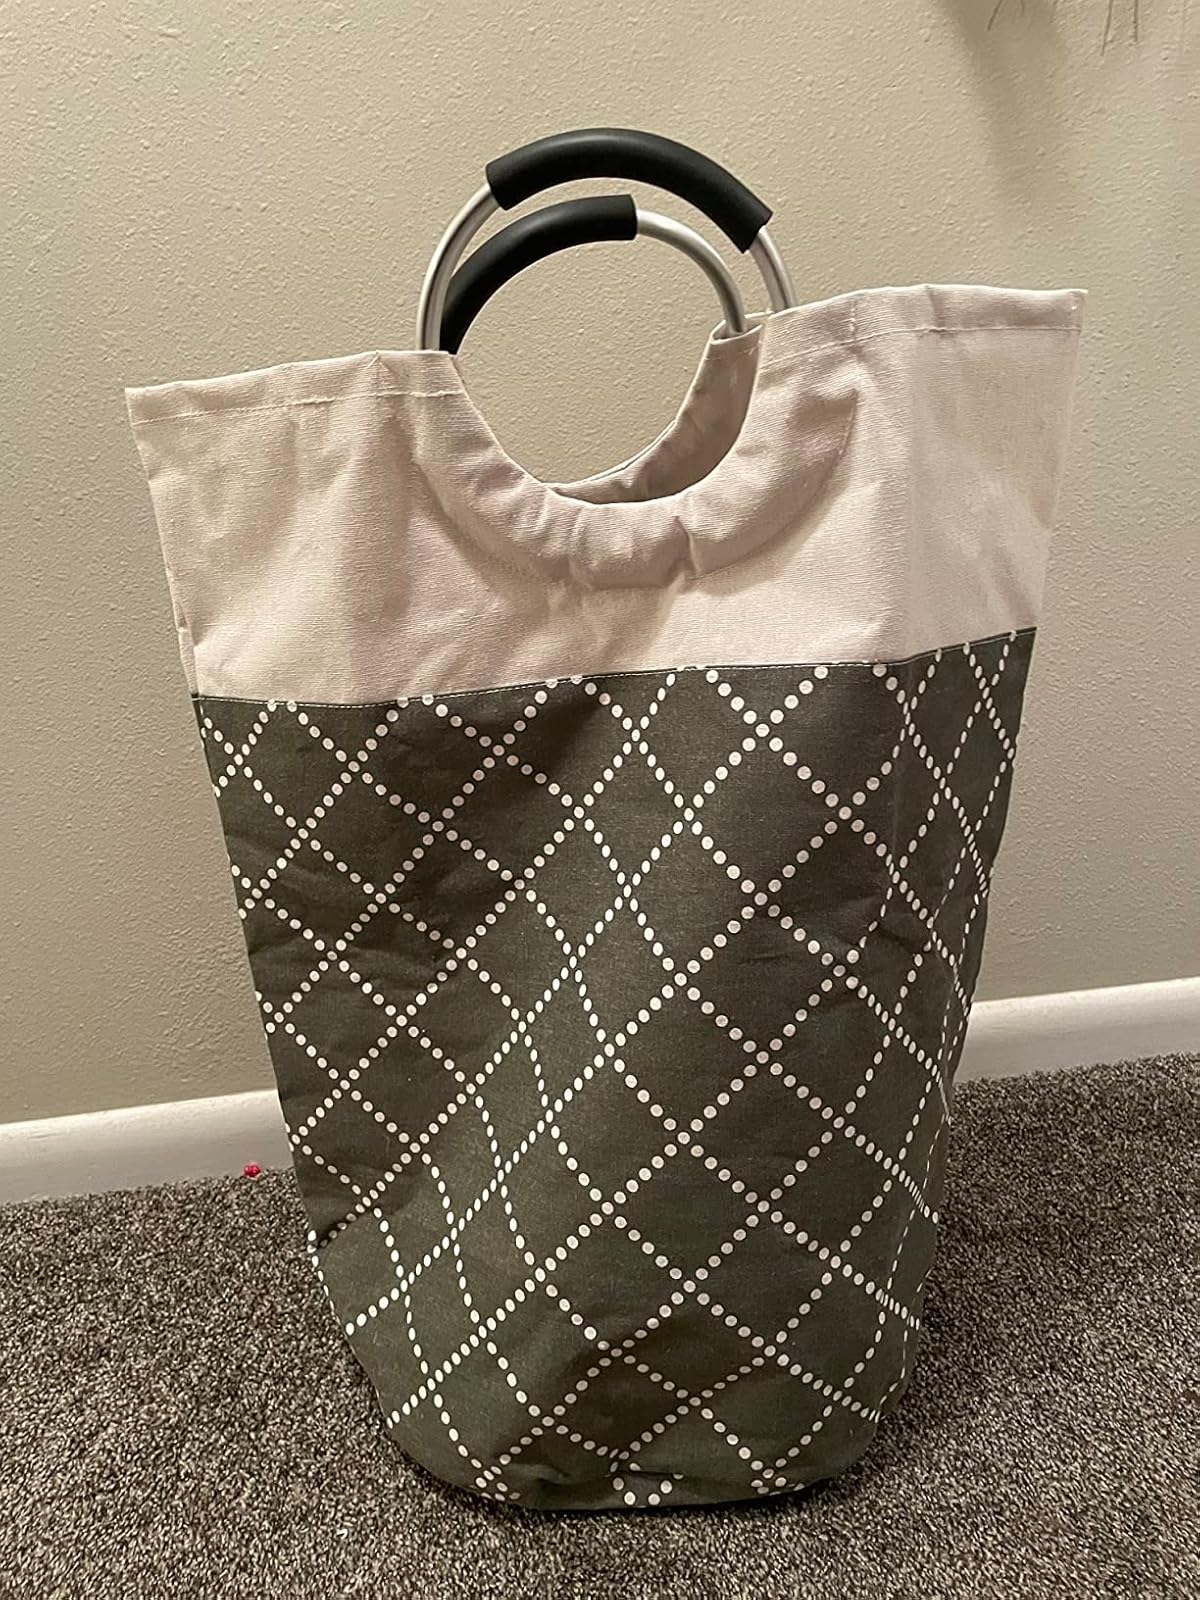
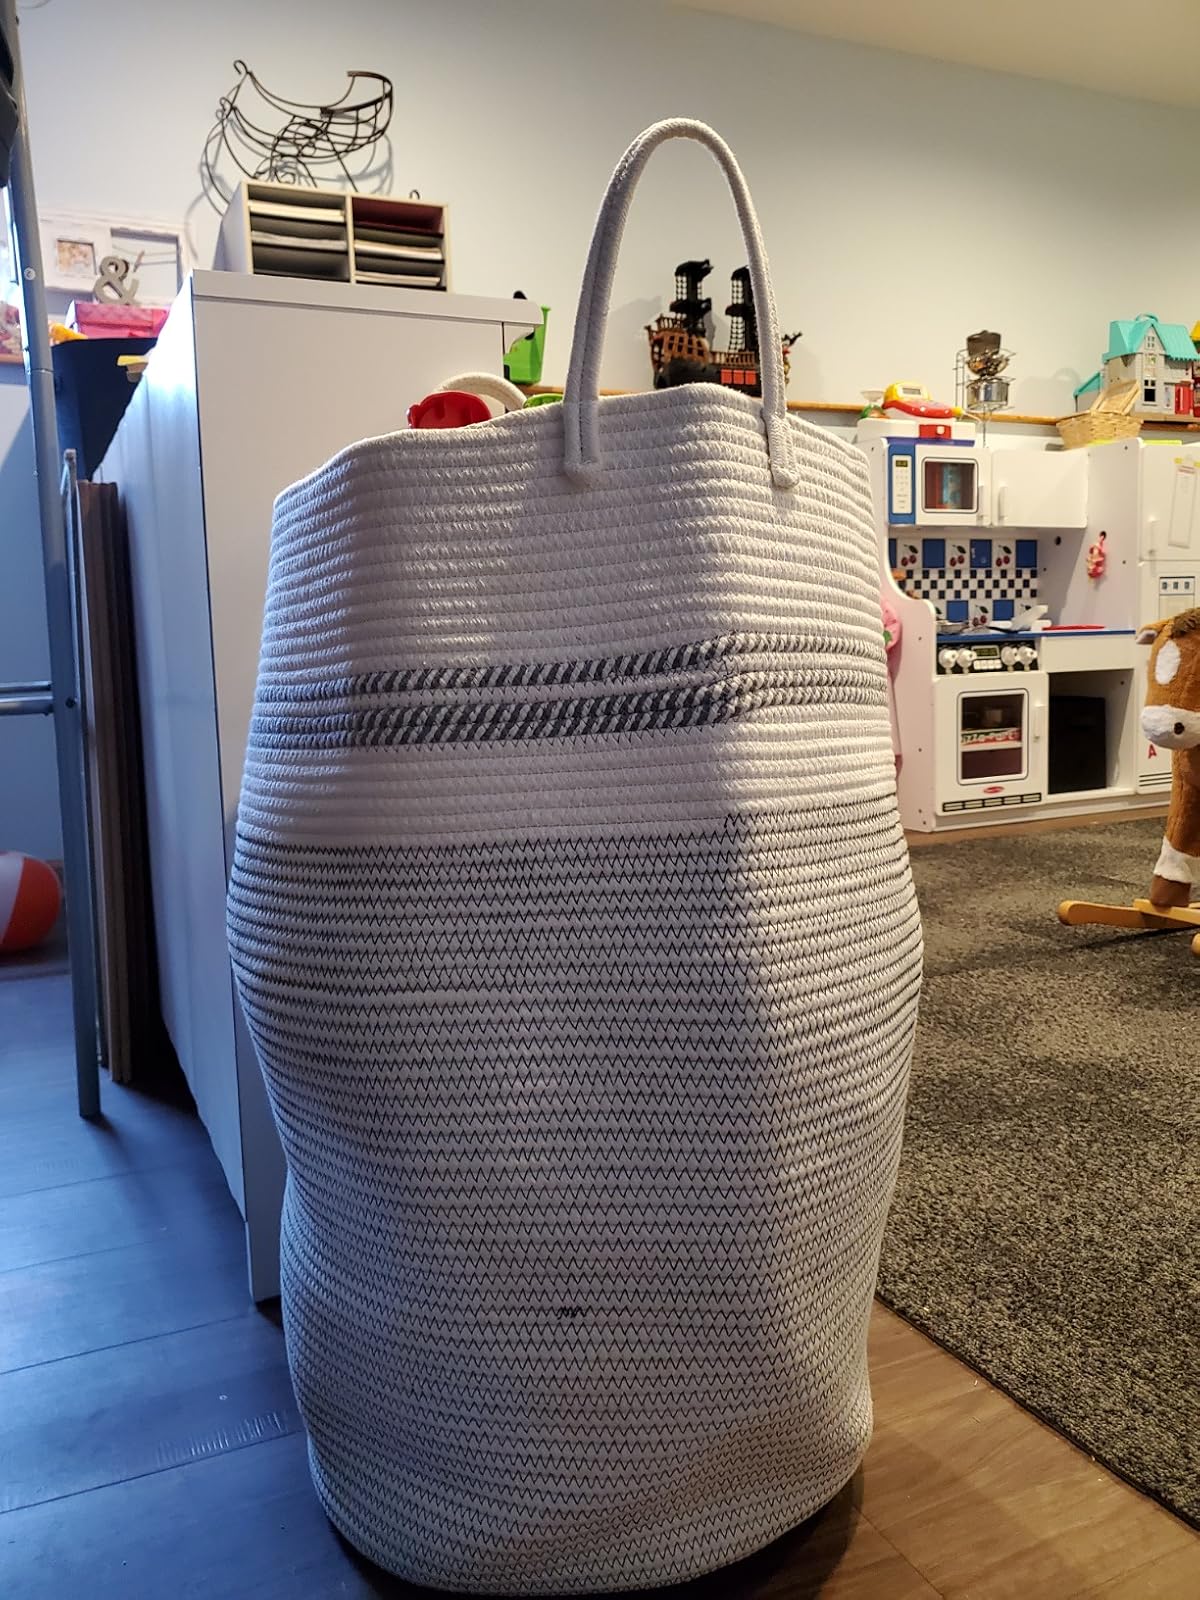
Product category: items_hamper
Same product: no